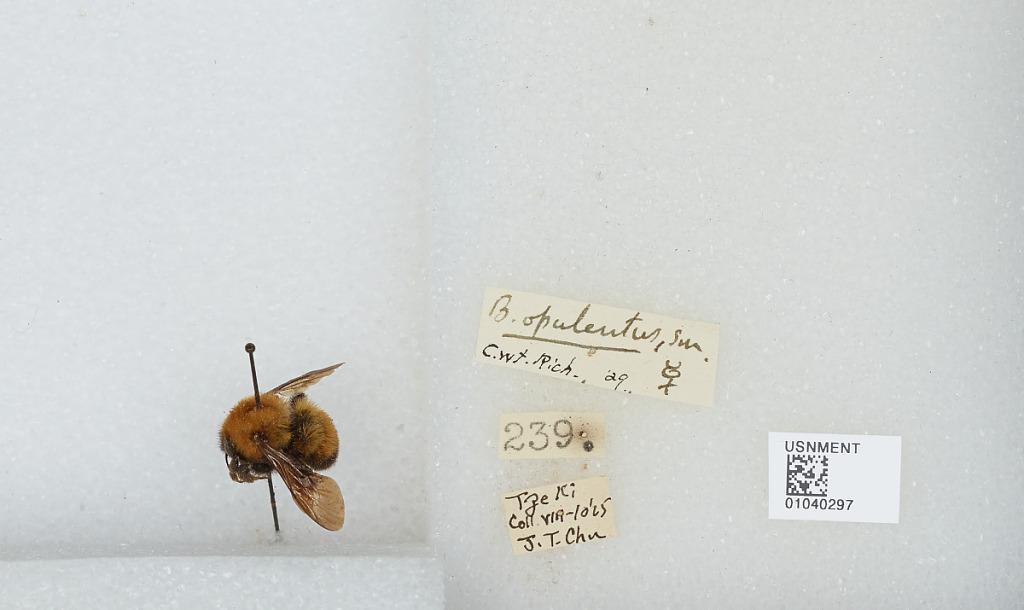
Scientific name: Bombus (Thoracobombus) opulentus Smith
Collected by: J. Chu
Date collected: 1925-8-10
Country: China
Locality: Tze Ki